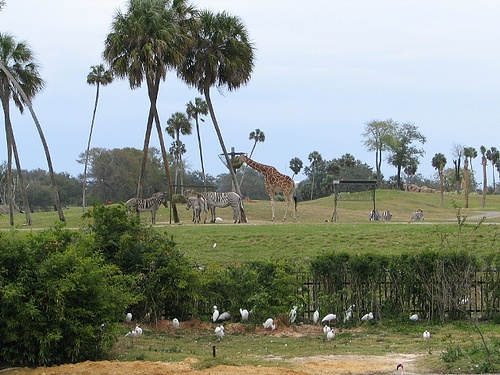
There are zoo animals on the land at the zoo.
A giraffe and zebra are standing up in the zoo
animals in a field including giraffes and zebras with a sky background
Giraffes and zebras living together in perfect harmony in a zoo habitat.
A herd of wild animals grazing in a lush green grass covered landscape.